Church of St Margaret of Antioch, Northam

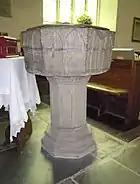
The baptismal font

The Elizabethan barrel vault ceiling is particularly fine and is thought to have been built by local shipwrights who incorporated bosses carved with the Tudor rose, various plant forms and Saint George's Cross together with the symbols of the Passion of Jesus. The Chapel of Saint George is believed to have been the Guild Chapel of the Guild of Saints John and George which existed to help the poor in the Middle Ages.